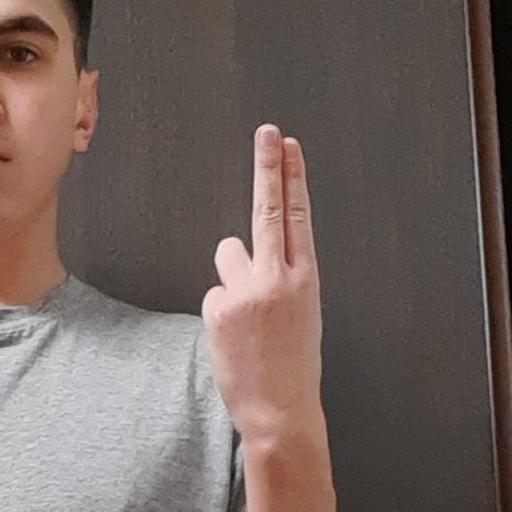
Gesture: two_up_inverted